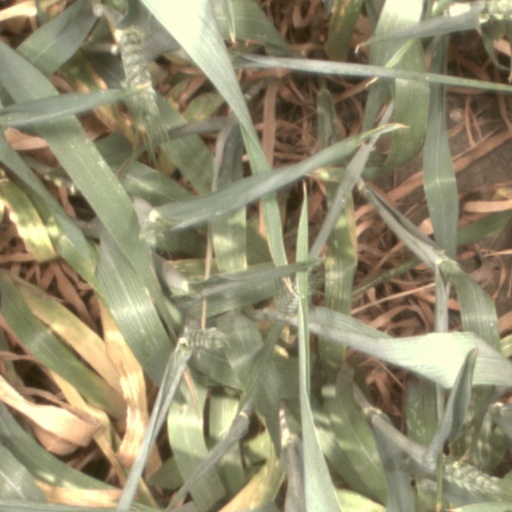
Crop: wheat